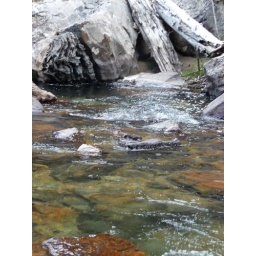
Cool rock in death canyon